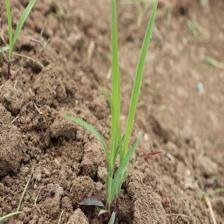
Label: Sorghum